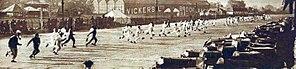
Départ des 2x12 Heures de Brooklands, en 1929.
L'endurance est une forme de compétition de sport automobile ou motocycliste destinée à tester la régularité des véhicules dans un temps ou une distance donnés. Les épreuves d'endurance se distinguent des épreuves dites de « sprint », qui se tiennent sur des durées généralement inférieures à deux heures.
Le circuit de Brooklands est un circuit automobile de 4,43 km de développement situé près de Weybridge, dans le comté de Surrey, au Royaume-Uni. Il a ouvert en 1907 et est le premier lieu consacré au sport automobile construit spécialement à cet effet. Il fut l'un des premiers aérodromes de Grande-Bretagne. Le circuit a accueilli sa dernière course en 1939 et abrite aujourd'hui le Musée Brooklands consacré à l'aviation et à l'automobile. Le circuit demeure un lieu de rencontres pour voitures et motos anciennes et autres événements liés aux transports.